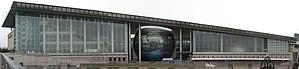
La scène environnante de la place de Musée des Sciences et de la technologie de Shanghai 日本語: 上海科学技術館広場周辺の風景
Le Musée des sciences et de la technologie de Shanghai est un musée chinois localisé à Shanghai.